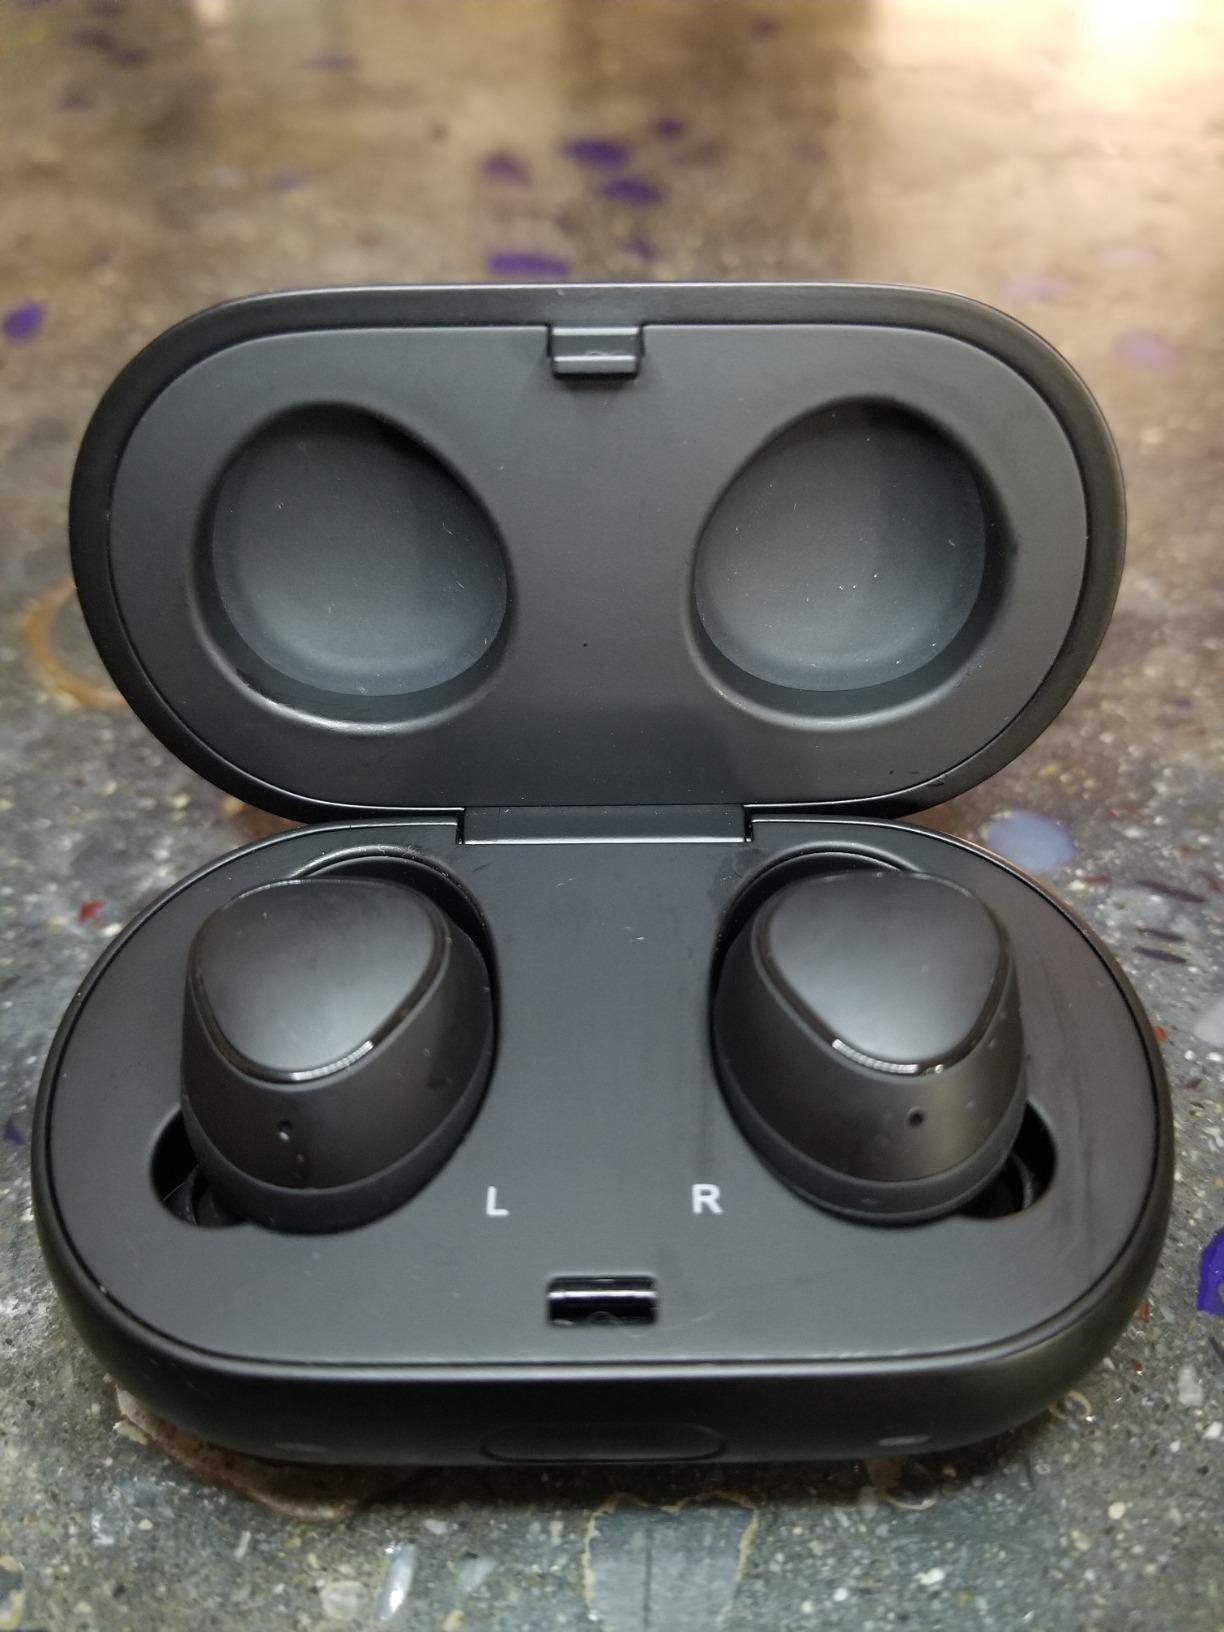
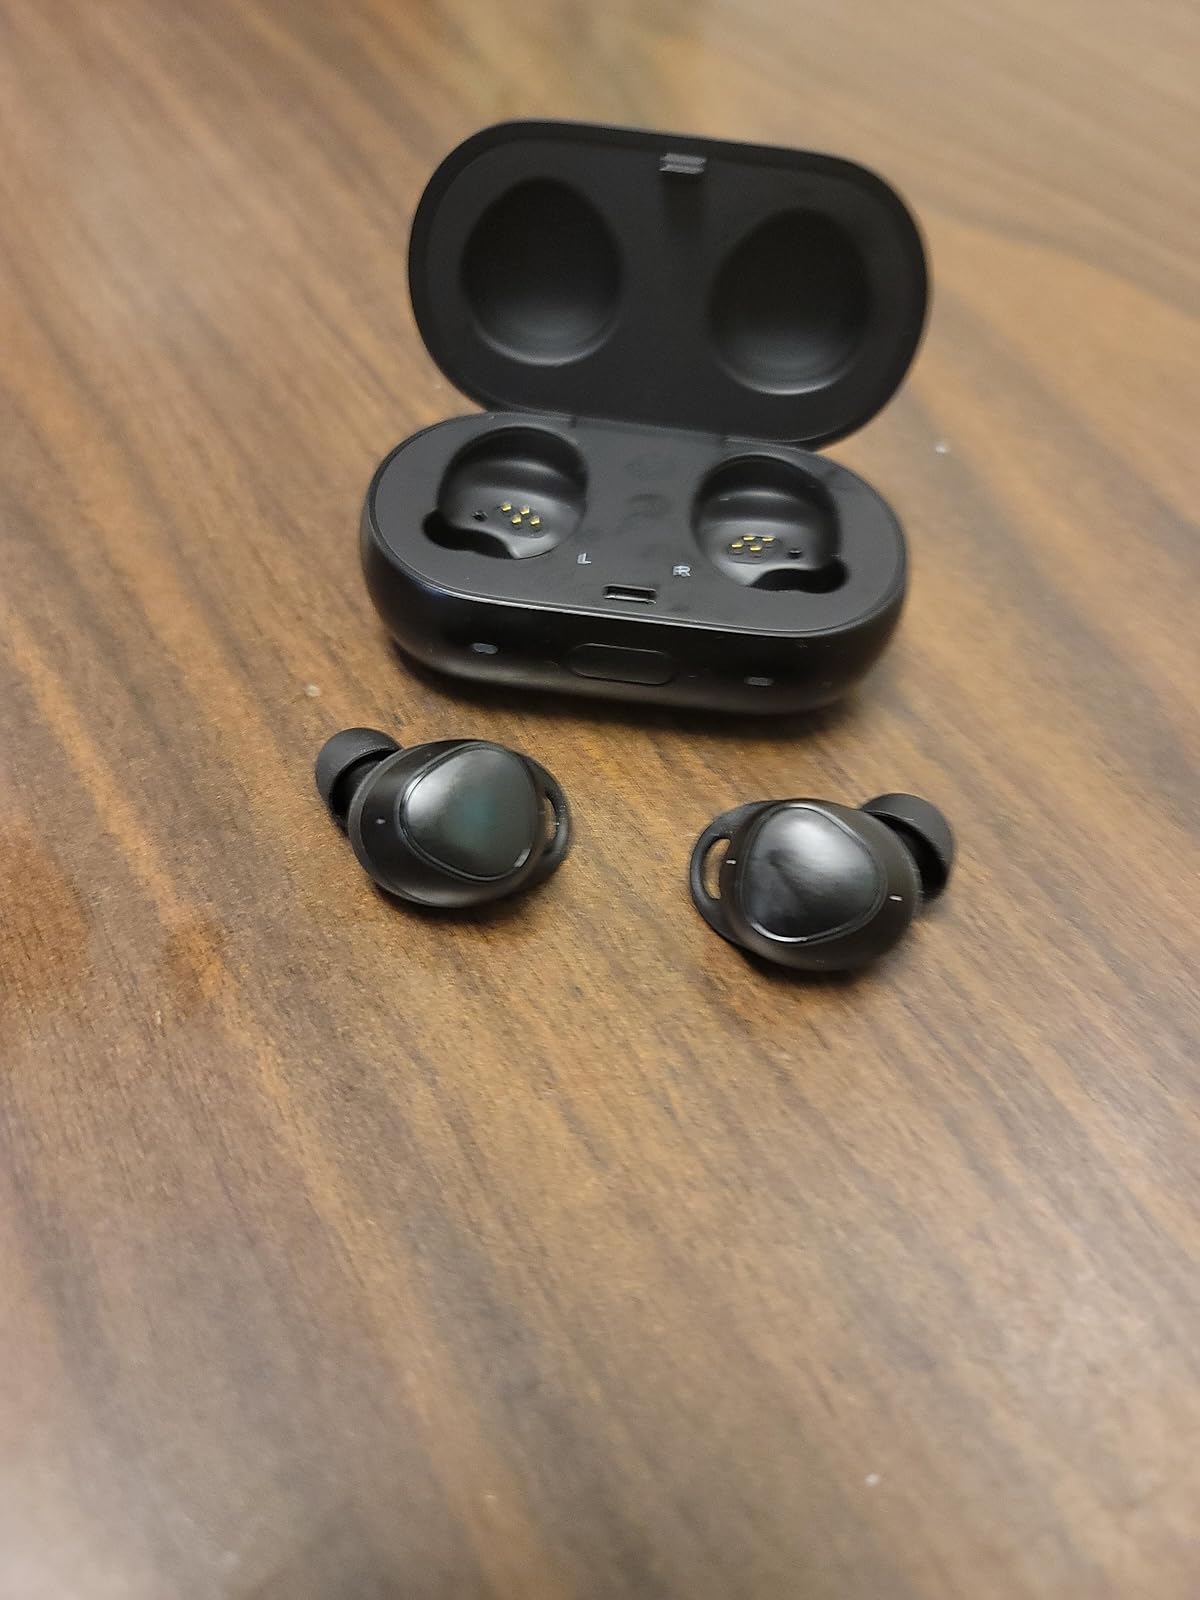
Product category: earbuds
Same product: yes